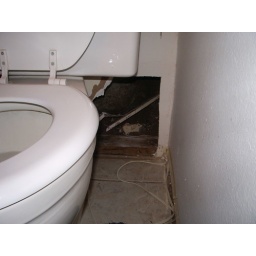
Sheet rock in the wall behind toilet